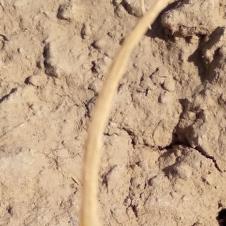
Crop: Onion
Condition: fusarium-d